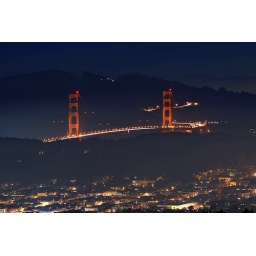
over the golden gate bridge and richmond district - twin peaks, san francisco, california